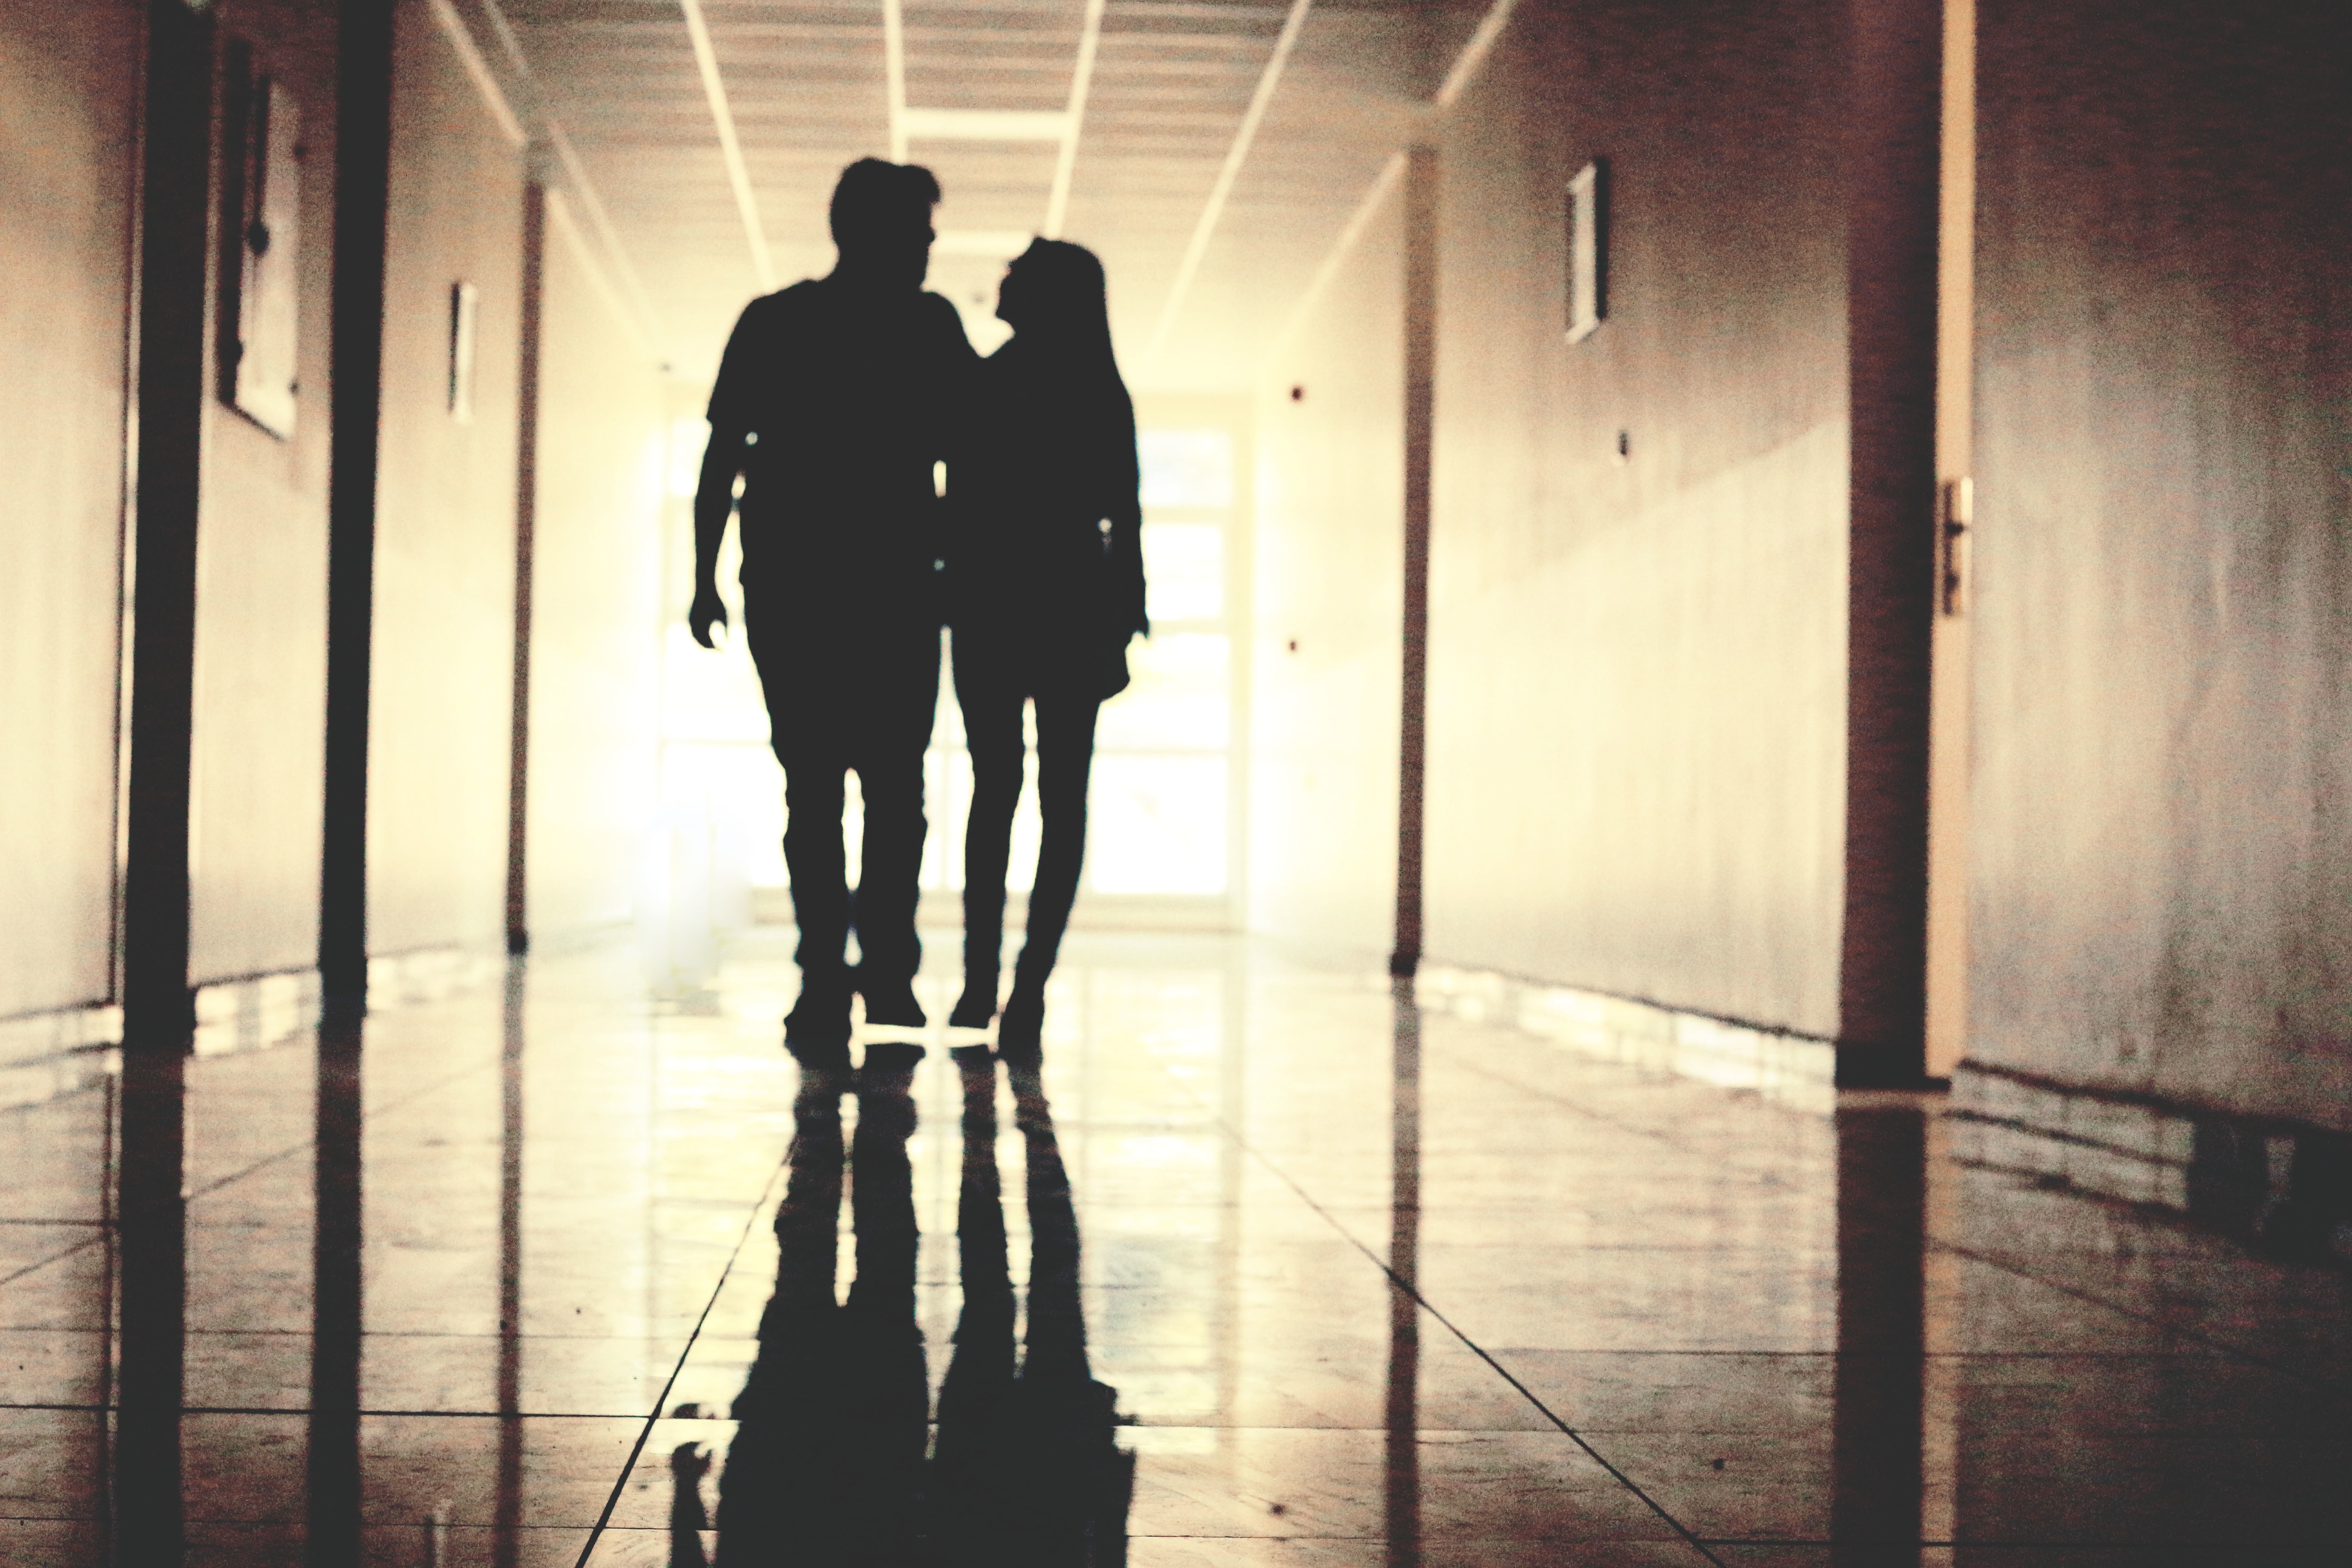
shadow, darkness, photograph, snapshot, image